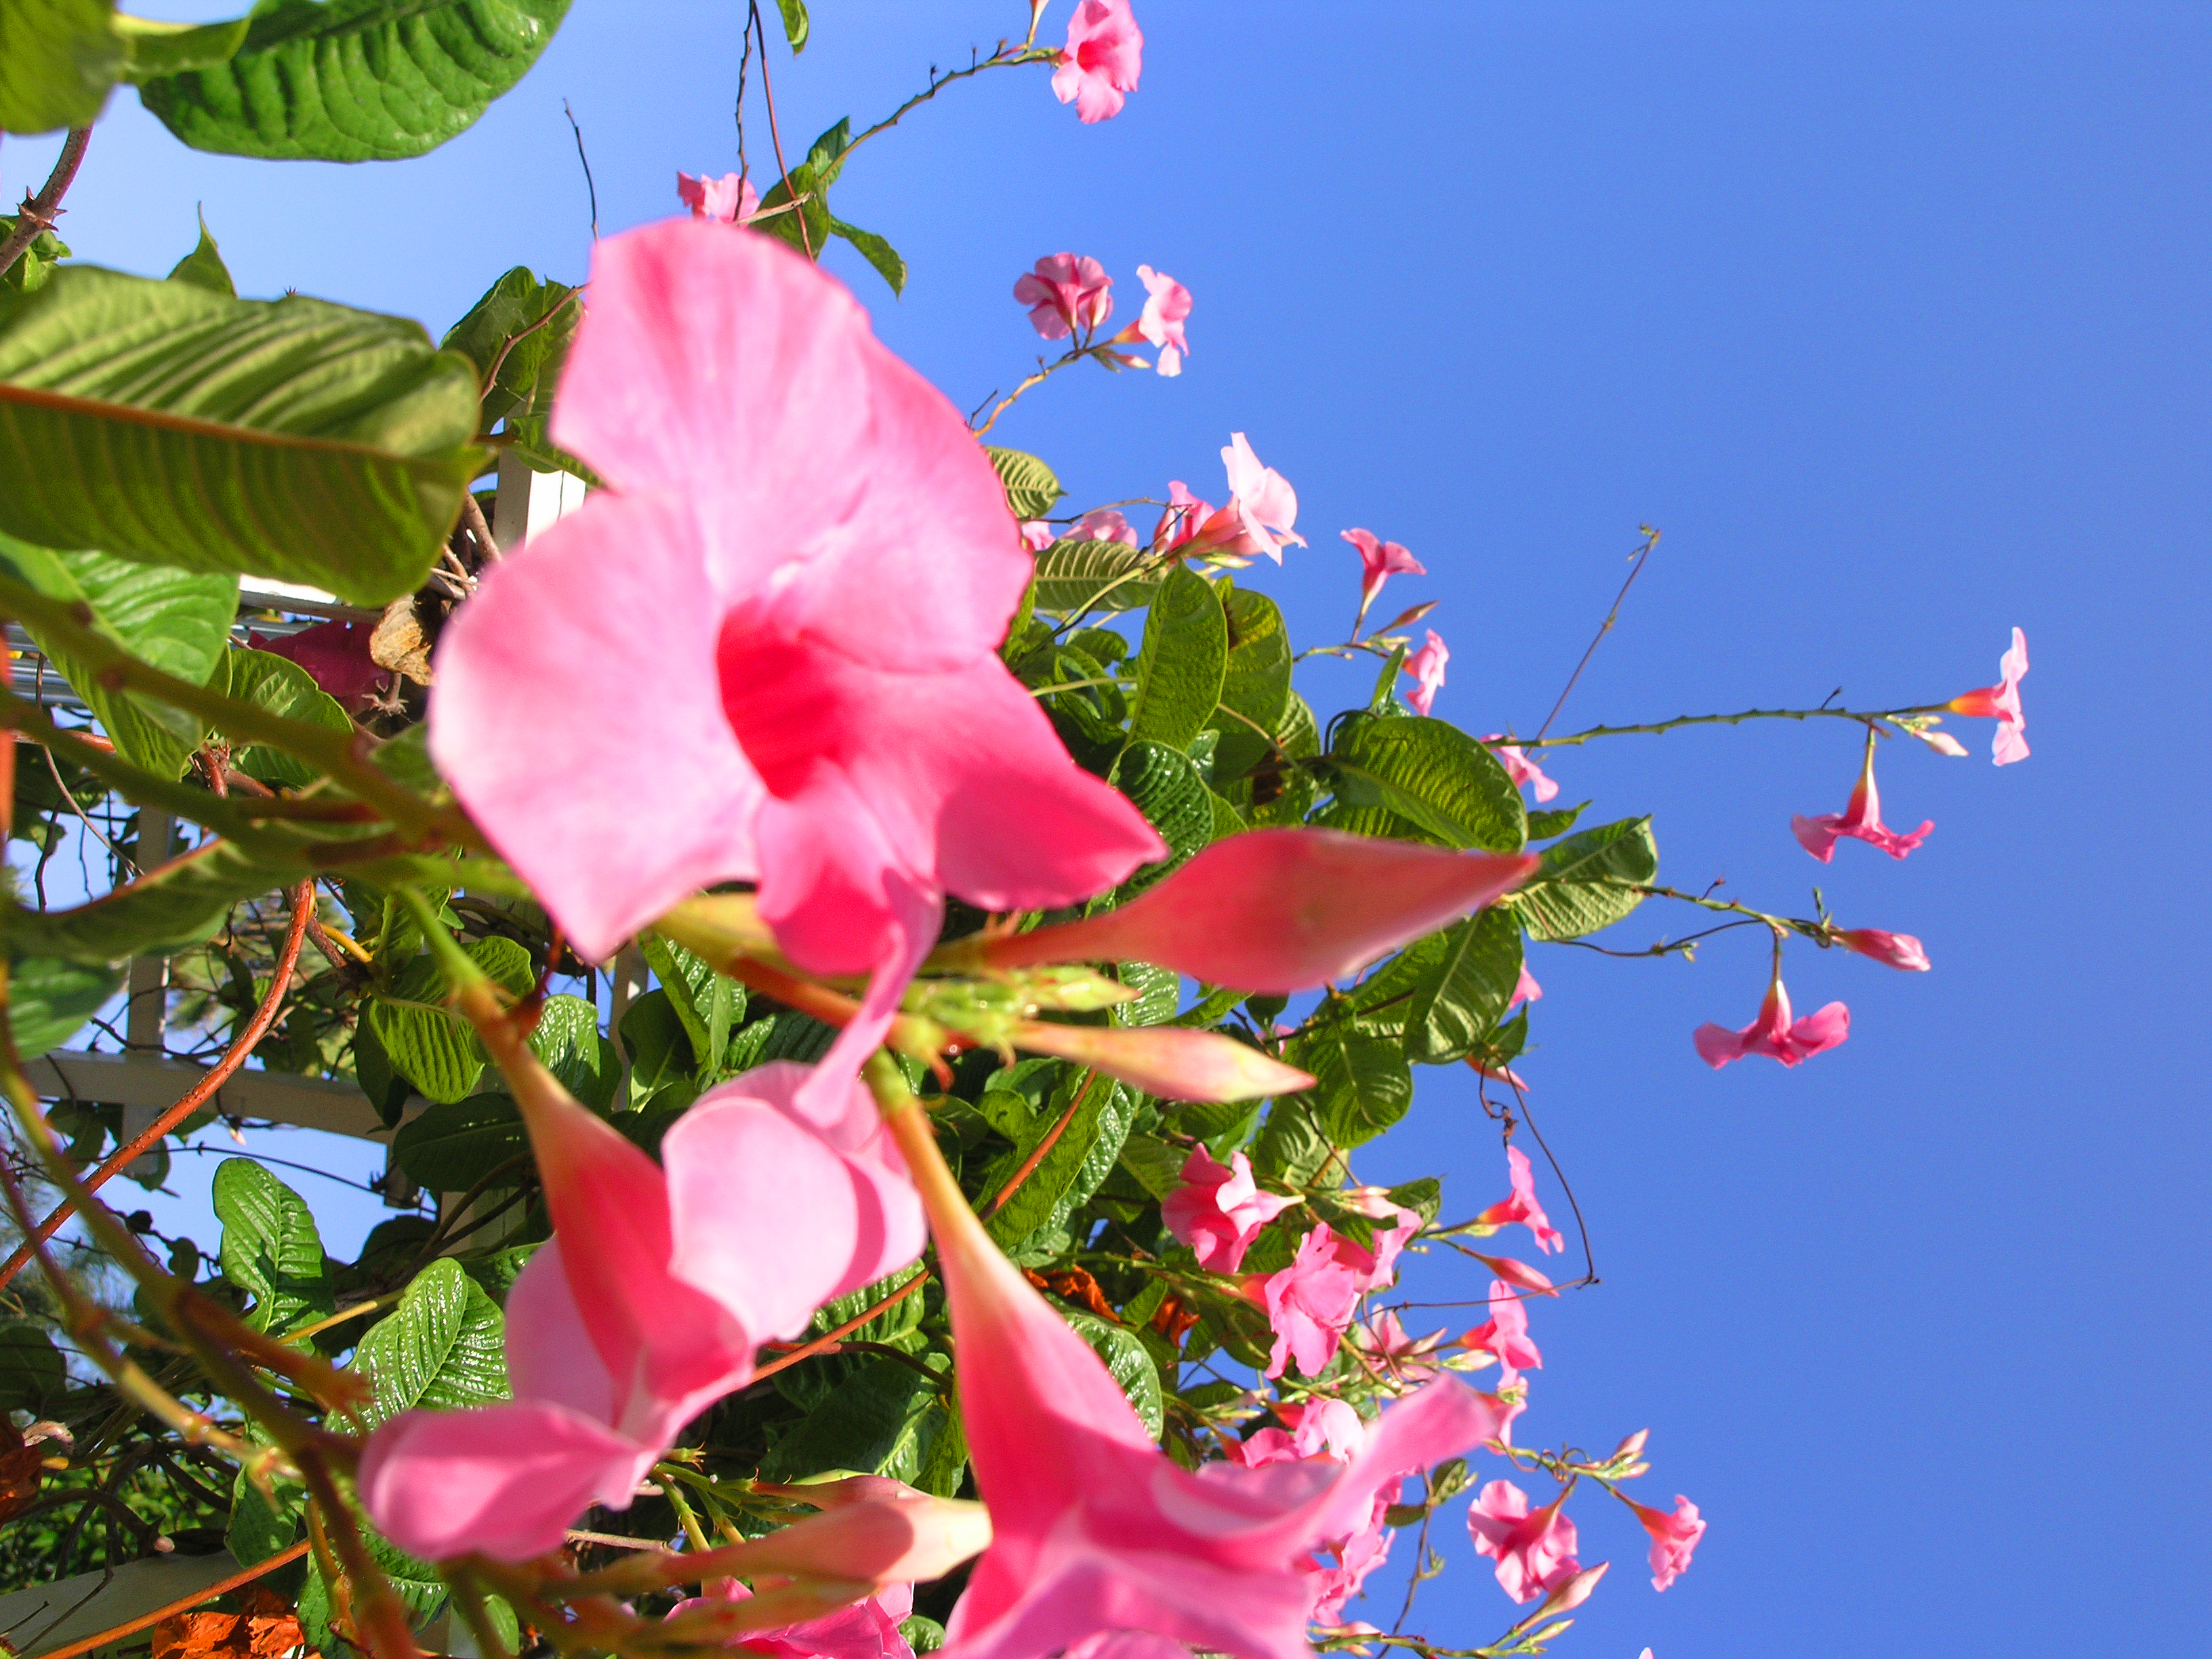
tree, nature, branch, blossom, growth, plant, leaf, flower, petal, bloom, summer, red, color, botany, blooming, flora, season, plants, flowers, close up, outdoors, colour, petals, shrub, bright, beautiful, delicate, flowering plant, woody plant, land plant, royalty free images